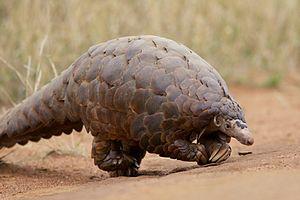
Les Mammifères sont une classe d'animaux vertébrés qui ont pour caractéristique principale que les représentants femelles allaitent leurs juvéniles à partir d'une sécrétion cutanéo-glandulaire spécialisée appelée lait. Leur aire de répartition est planétaire, ils ont conquis une grande partie des niches écologiques de la macrofaune et demeurent un des taxons dominants depuis l'Éocène.
Le Pangolin de Temminck ou Pangolin terrestre du Cap est un mammifère de la famille des Manidae, vivant principalement en Afrique australe et orientale. Il se rencontre dans les savanes et les zones boisées. Il a tendance à utiliser les terriers d’autres espèces, comme ceux de l’oryctérope du Cap.